Answer in natural language. Considering the relative positions, is twotiered metal cart above or below Doorway? Choose between the following options: below or above
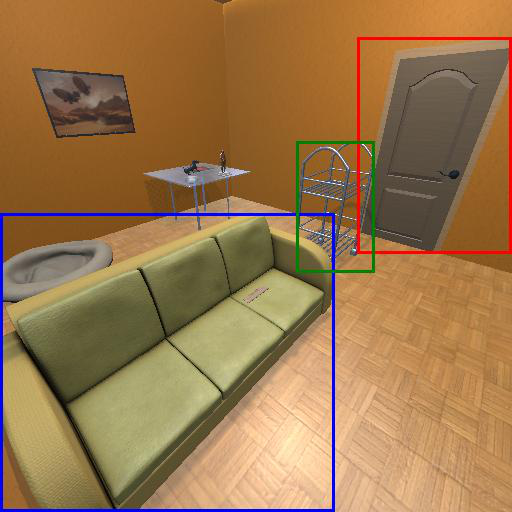
<answer>below</answer>